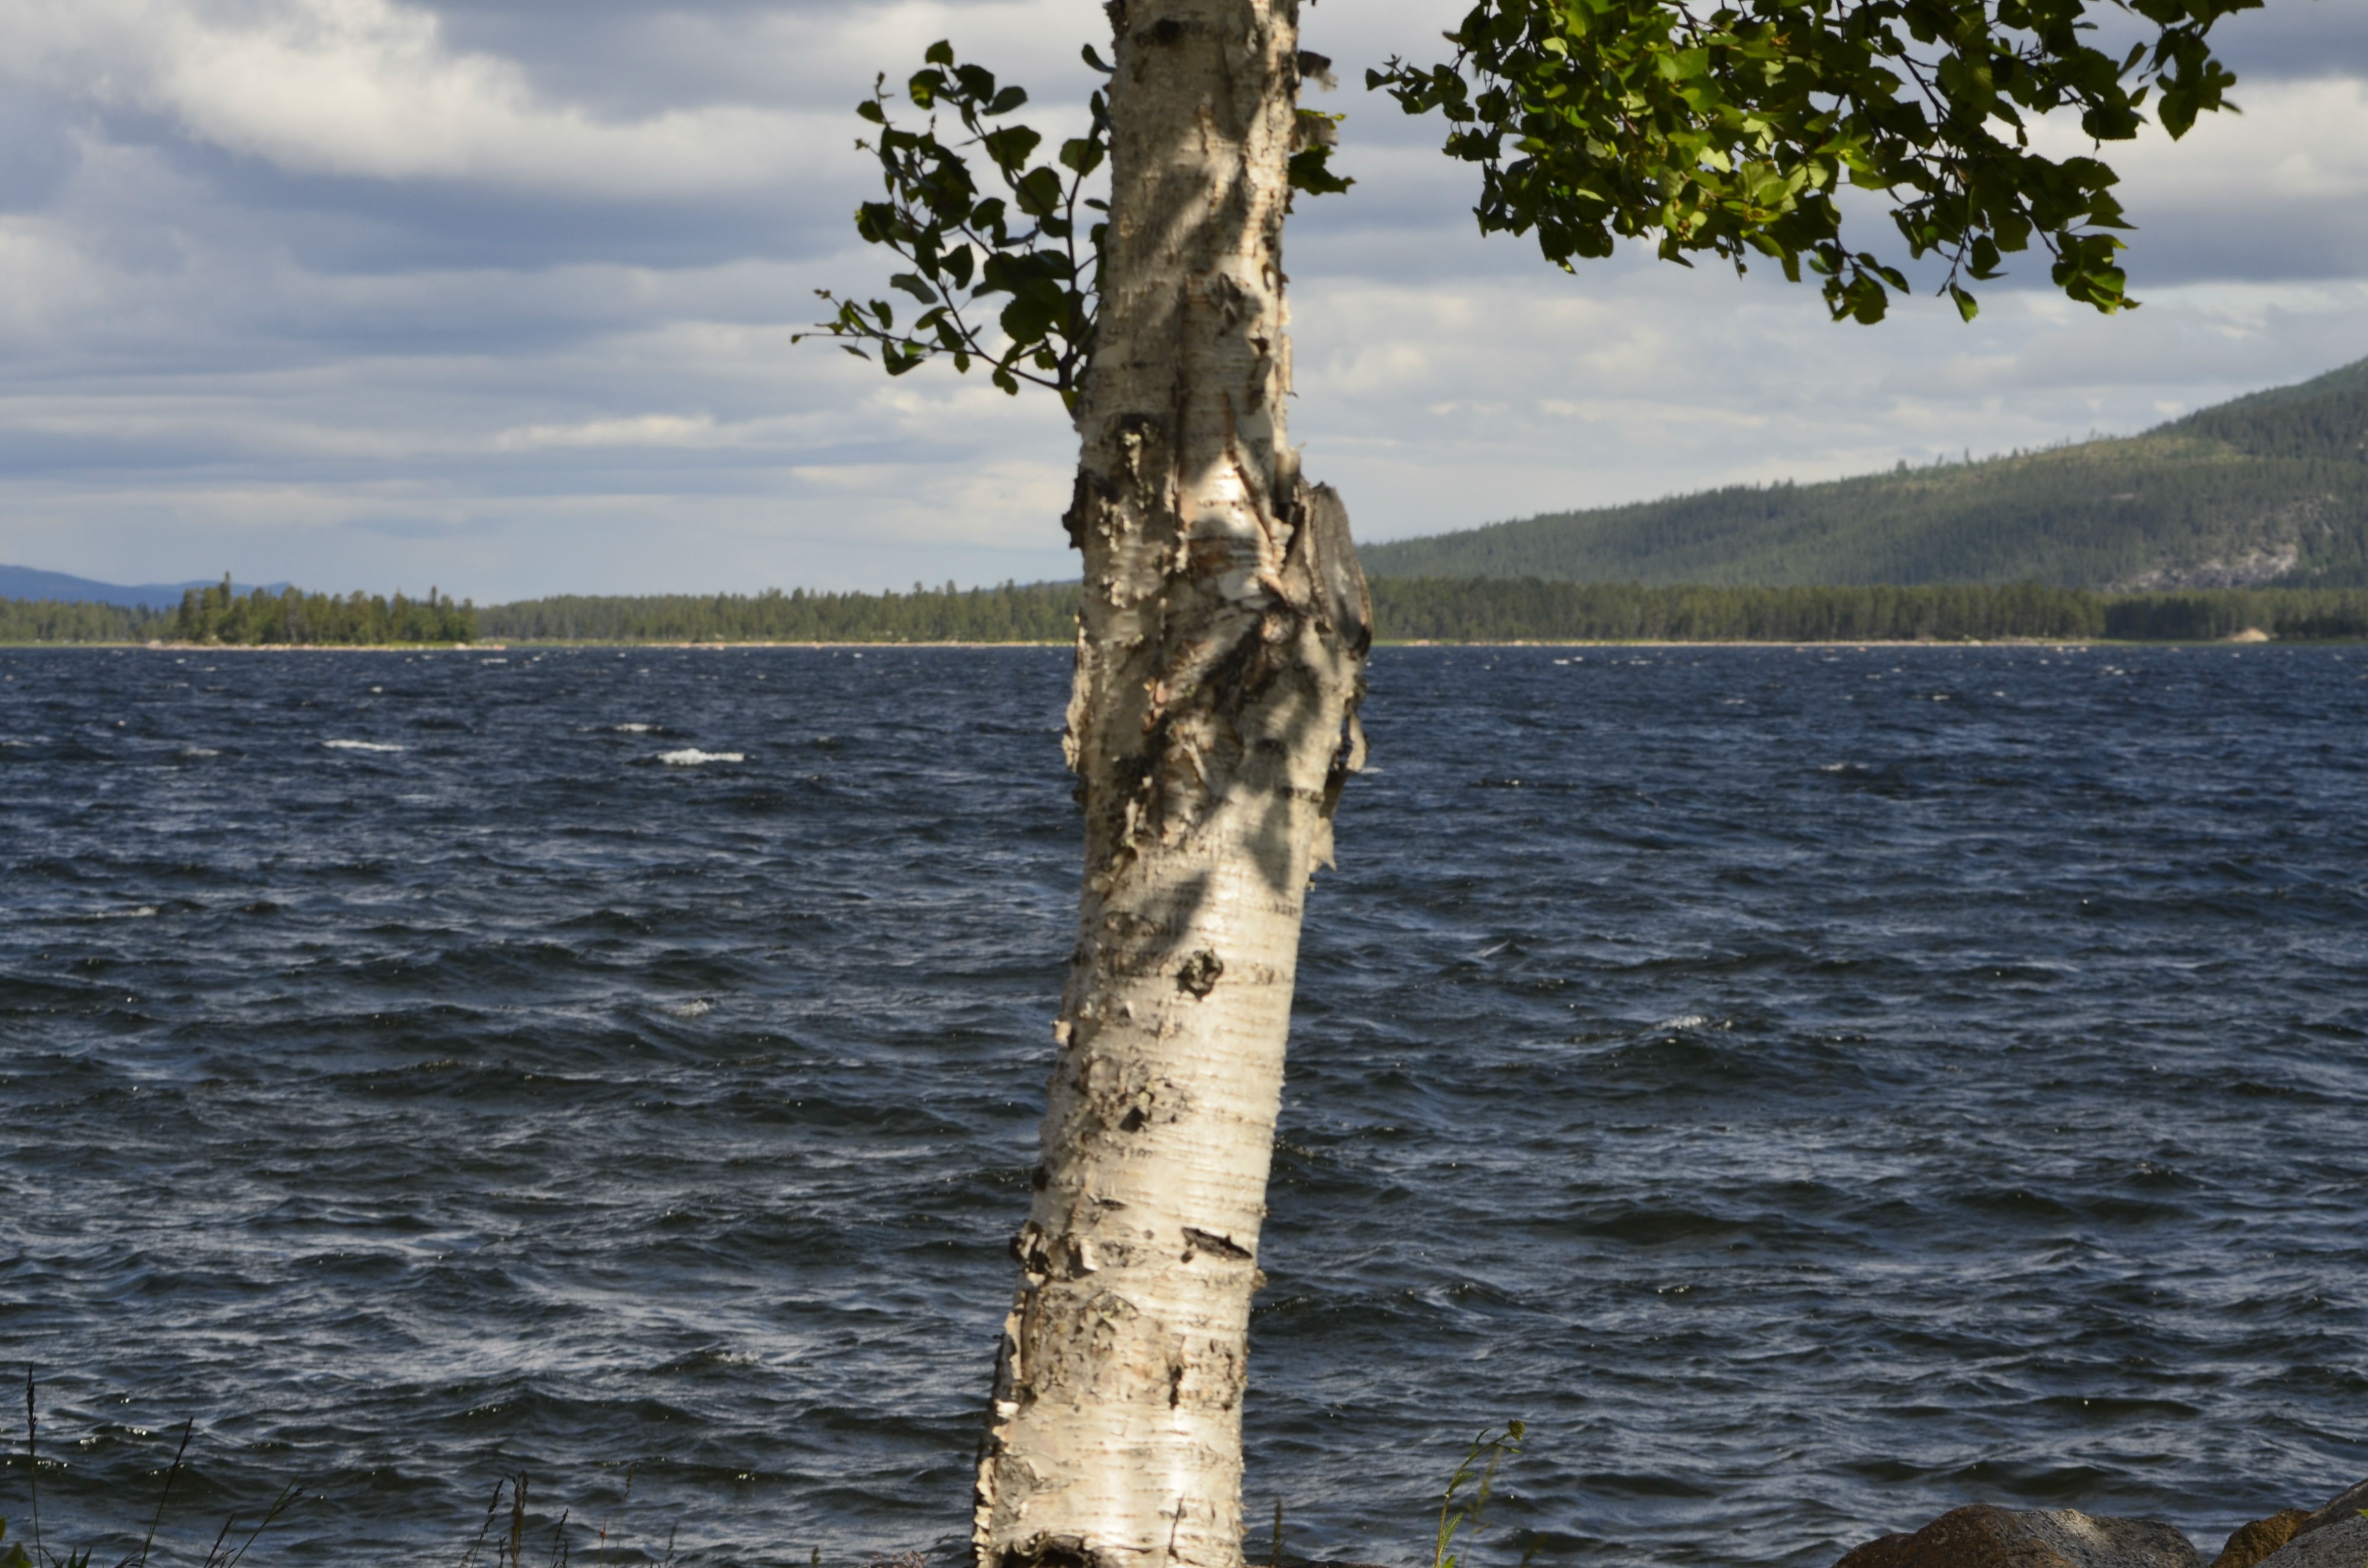
sea, tree, water, nature, plant, lake, birch, woody plant, arjeplog